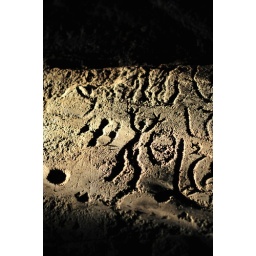
People and ships carved in rocks